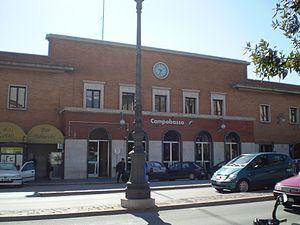
Centostazioni S.p.A. est une société du groupe FS Chemins de fer italiens créée pour réhabiliter, valoriser et gérer 103 gares ferroviaires italiennes du réseau RFI S.p.A..